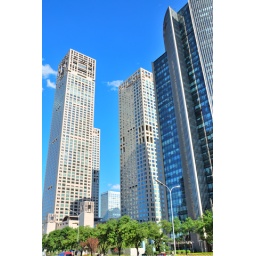
Skyscraping office buildings in flourishing city- Beijing, China